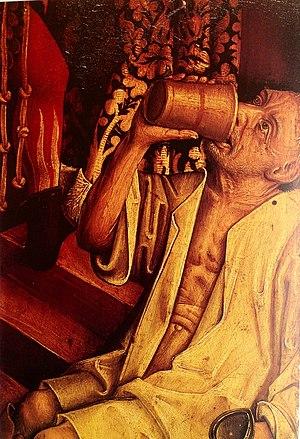
Maître de Karlsruhe Flagellation détail
On appelle Maître de la Passion de Karlsruhe par nom de convention un peintre du gothique tardif du Rhin supérieur qui a peint, aux alentours de 1435-1450, un retable de la Passion. L'œuvre, probablement destinée à l'église Saint-Thomas de Strasbourg, et son maître ont eu une influence considérable sur le développement de la peinture de la région. Il est peut-être le même que le peintre strasbourgeois Hans Hirtz.